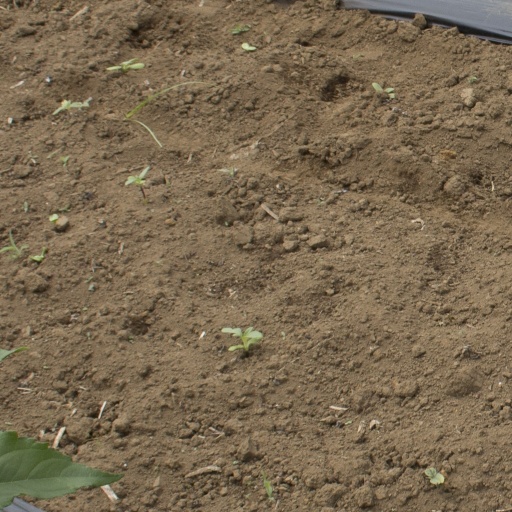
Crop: Jerusalem artichoke